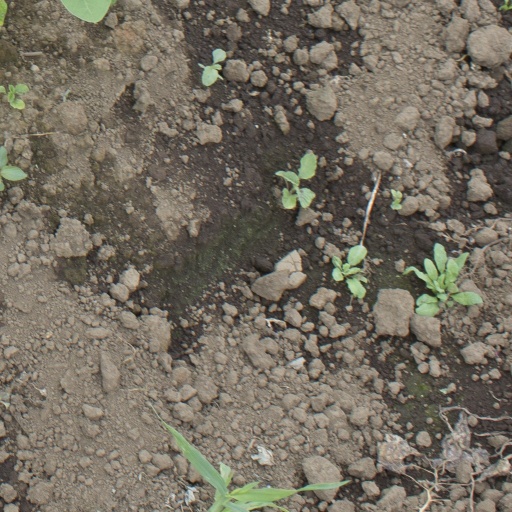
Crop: soybean